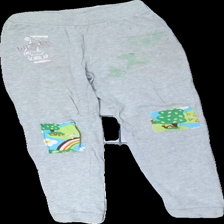
View: front
Type: Trousers
Category: Children
Brand: Skill
Colors: Grey
Material: 100% cotton
Cut: Regular
Size: 122
Season: All
Holes: Major
Damage: hål på båda knäna
Damage location: middle center
Damage 2: hål
Damage 2 location: top center
Price range: <50
Recommended usage: Export
Description: gråa mjukisbyxor. påsydda lappar på knäna för att täcka hål, men nya hål vid knän och även bak. urtvättat tryck